Uniform star polyhedron

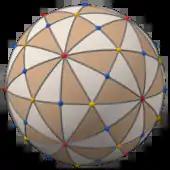
(5 3 2) triangles on sphere

There are 8 convex forms and 46 nonconvex forms with "icosahedral symmetry" (with fundamental domain Möbius triangle (5 3 2)). (or 47 nonconvex forms if Skilling's figure is included). Some of the nonconvex snub forms have reflective vertex symmetry.